Soughton Hall

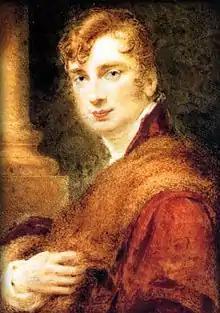
William John Bankes.

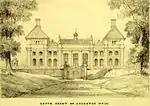
The South front of Soughton Hall circa 1820

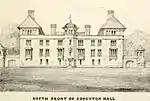
The North front of Soughton Hall circa 1820

William John Bankes was born in 1786. His father was Henry Bankes who owned Kingston Lacy. He is described by one historian in the following terms.